Burlingame Treaty

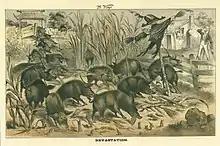
Anti-Chinese cartoon from "The Wasp": Chinese immigrants, depicted as pigs, bursting through a gate labeled "Burlingham Treaty" and ravaging a field of crops representing industries while Uncle Sam and Columbia watch. A tattered scarecrow represents anti-Chinese labor leader Denis Kearney.

Chinese immigration to the United States was initially encouraged. Opposition in Congress to Chinese immigration led President Rutherford B. Hayes to authorize James Burrill Angell to renegotiate the treaty in 1880. On November 17, 1880, the renegotiated treaty, called the Treaty Regulating Immigration from China (and more informally as the Angell Treaty of 1880), was passed. This would suspend, but not prohibit, Chinese immigration, while confirming the obligation of the United States to protect the rights of those immigrants already arrived.